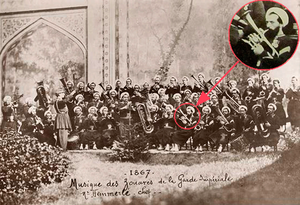
Auguste-Henri Jacob, dit le zouave Jacob, né le 6 mars 1828 à Saint-Martin-des-Champs et mort le 23 octobre 1913 à Paris, est un guérisseur français célèbre à Paris sous le Second Empire.